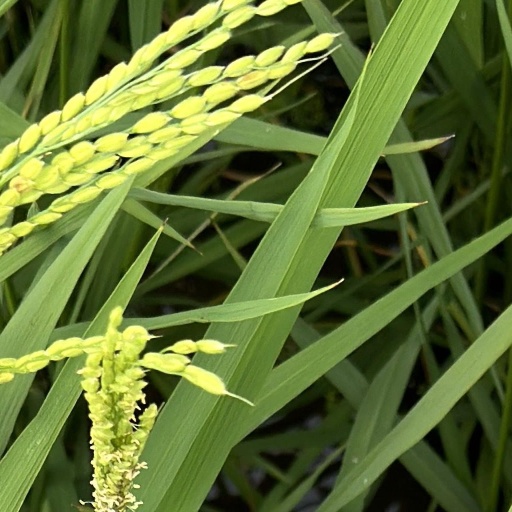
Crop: rice